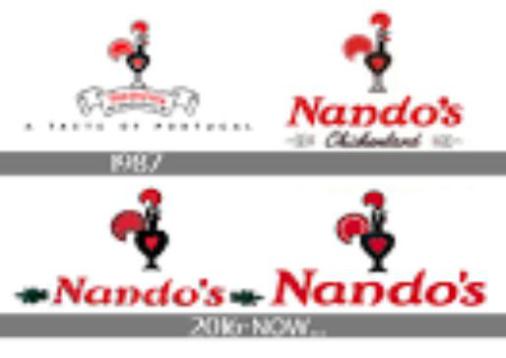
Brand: nandos
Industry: Food